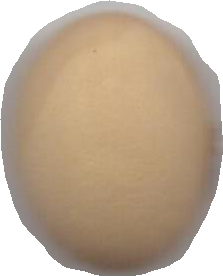
Variety: Anjasmoro